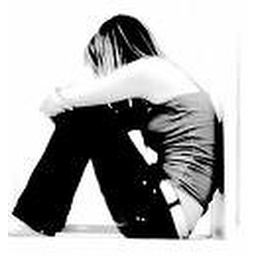
lonliness girl sitting against wall